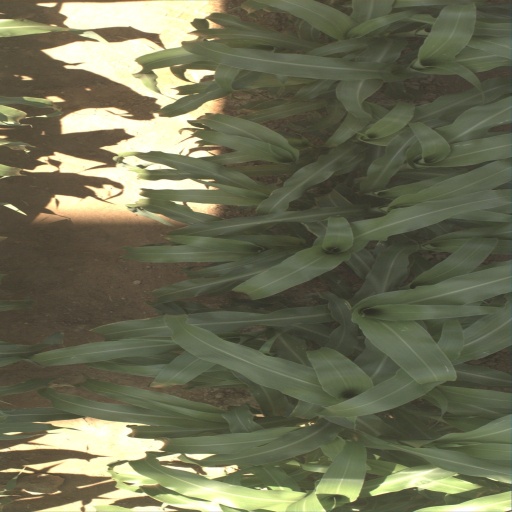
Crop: sorghum